Jacob Dungau Sagan

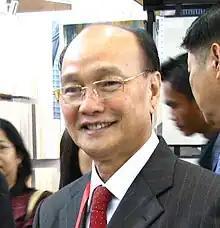

Jacob Dungau Sagan (born 26 September 1946) was the Member of Parliament for Baram, Sarawak from 1995 to 2013 and was the first Kenyah person to be appointed as a deputy cabinet minister in Malaysia.